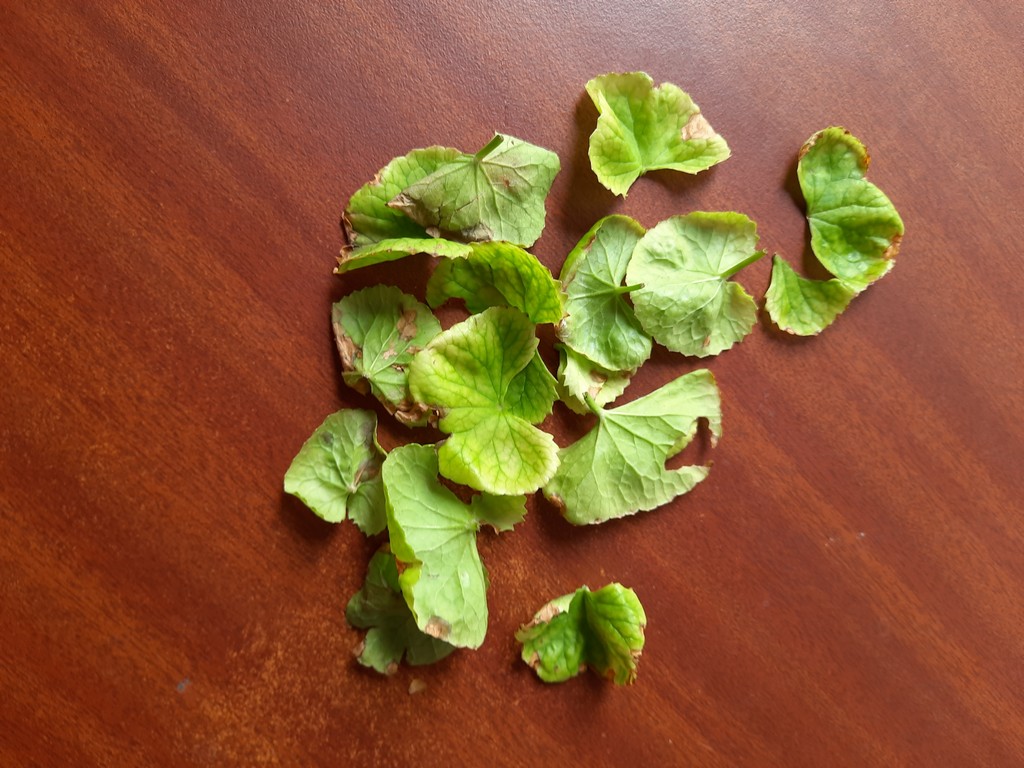
Label: Unhealthy